Andie Case

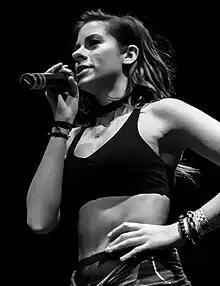
Case performing live in 2016

Andie Case (born June 12, 1992) is an American singer, songwriter, and model based in Seattle from Eugene, Oregon.